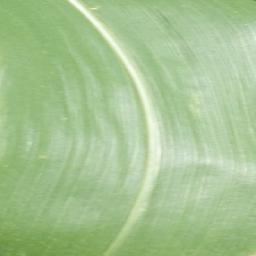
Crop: corn
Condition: (maize)_healthy